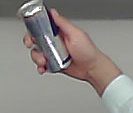
Product: redbull_energydrink